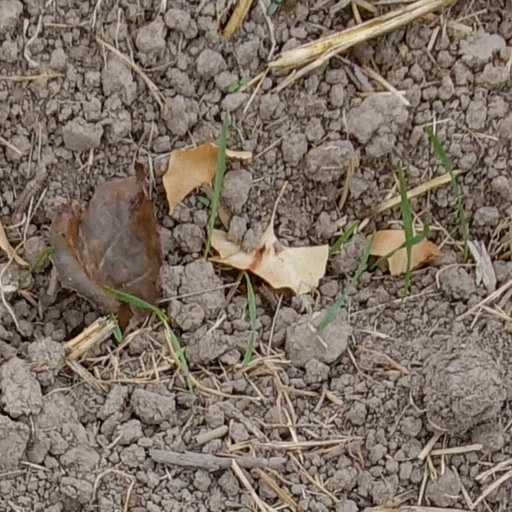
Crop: wheat